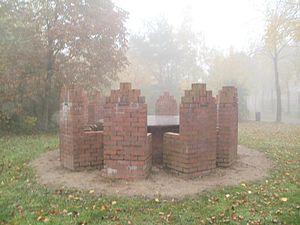
La Rose blanche de Hambourg est la dénomination utilisée après 1945 par la recherche historique pour un groupe de résistance contre le national-socialisme basé à Hambourg, en référence aux actions du groupe de résistance la Rose blanche à Munich. Les participants ne se nomment toutefois pas ainsi, et pour la plupart ne se considèrent pas comme des résistants. On regroupe sous cette dénomination plusieurs cercles d'amis et de familles qui sont en partie opposés au nazisme à partir de 1936, et agissent contre le régime nazi et la conduite de la guerre à partir de 1942. Même si beaucoup de membres appartiennent à une génération plus âgée, on considère le groupe comme issu de la jeunesse et des milieux estudiantins. Des contacts personnels isolés avec d'autres groupes de résistance de Hambourg sont effectués, mais il n'y a pas de coopération entre eux. Entre 1943 et 1944, la Gestapo arrête plus de 30 personnes de ce cercle et les place en prison et camps de concentration. Avant la fin de la guerre, huit membres de ce groupe de résistance sont assassinés ou sont morts de mauvais traitements.